Pico de Orizaba

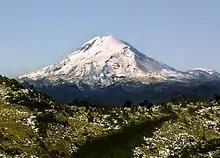
Pico de Orizaba looking south from atop Cofre de Perote

Below the in elevation on the north side of the volcano, the outlet glaciers Lengua del Chichimeco and Jamapa extend north and northwest another and , respectively. The terminal lobe of Lengua del Chichimeco at , having a gradient of only , is a low, broad ice fan that has a convex-upward profile, a front typical of almost all Mexican glaciers. The most distinct glacier is Glaciar de Jamapa, which leaves Gran Glaciar Norte at about and, after with a gradient of , divides into two small tongues that end at and . Both tongues terminate in broad convex-upward ice fans thinning along their edges. The retreat of these tongues prior to 1994 produced much erosion downstream and buried their edges by ablation rock debris.